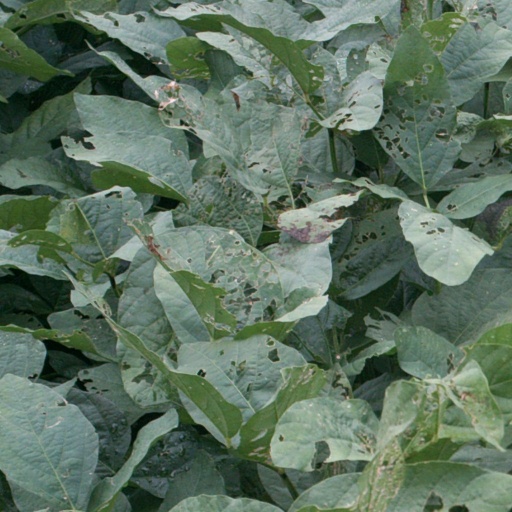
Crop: soybean